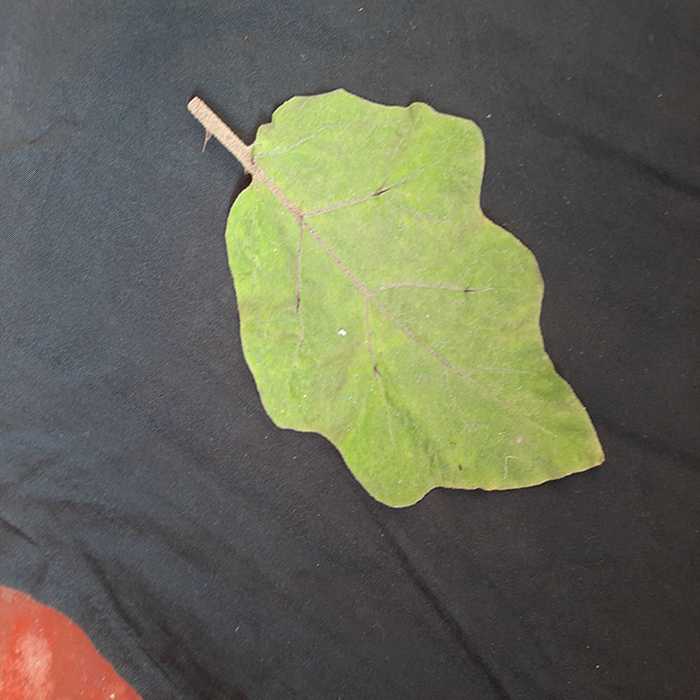
Plant: Eggplant
Label: Eggplant fresh leaf